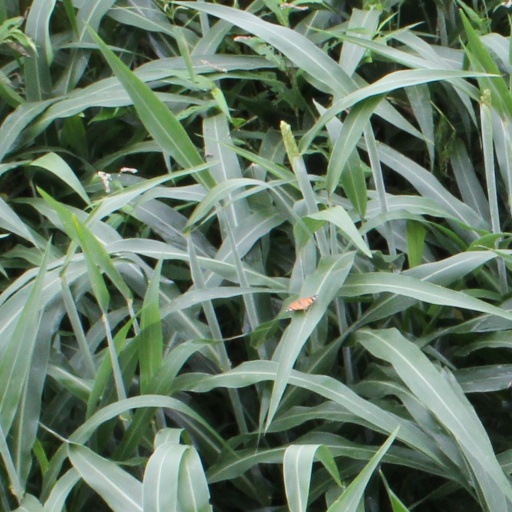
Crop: sorghum